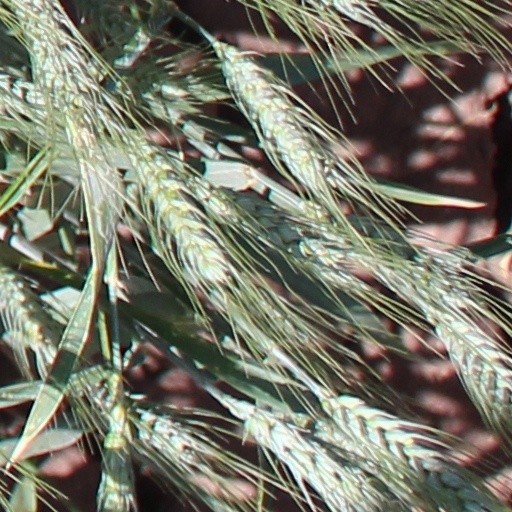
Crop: wheat